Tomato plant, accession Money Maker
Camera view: horizontal (90 deg, fisheye); turntable rotation: 330 degrees
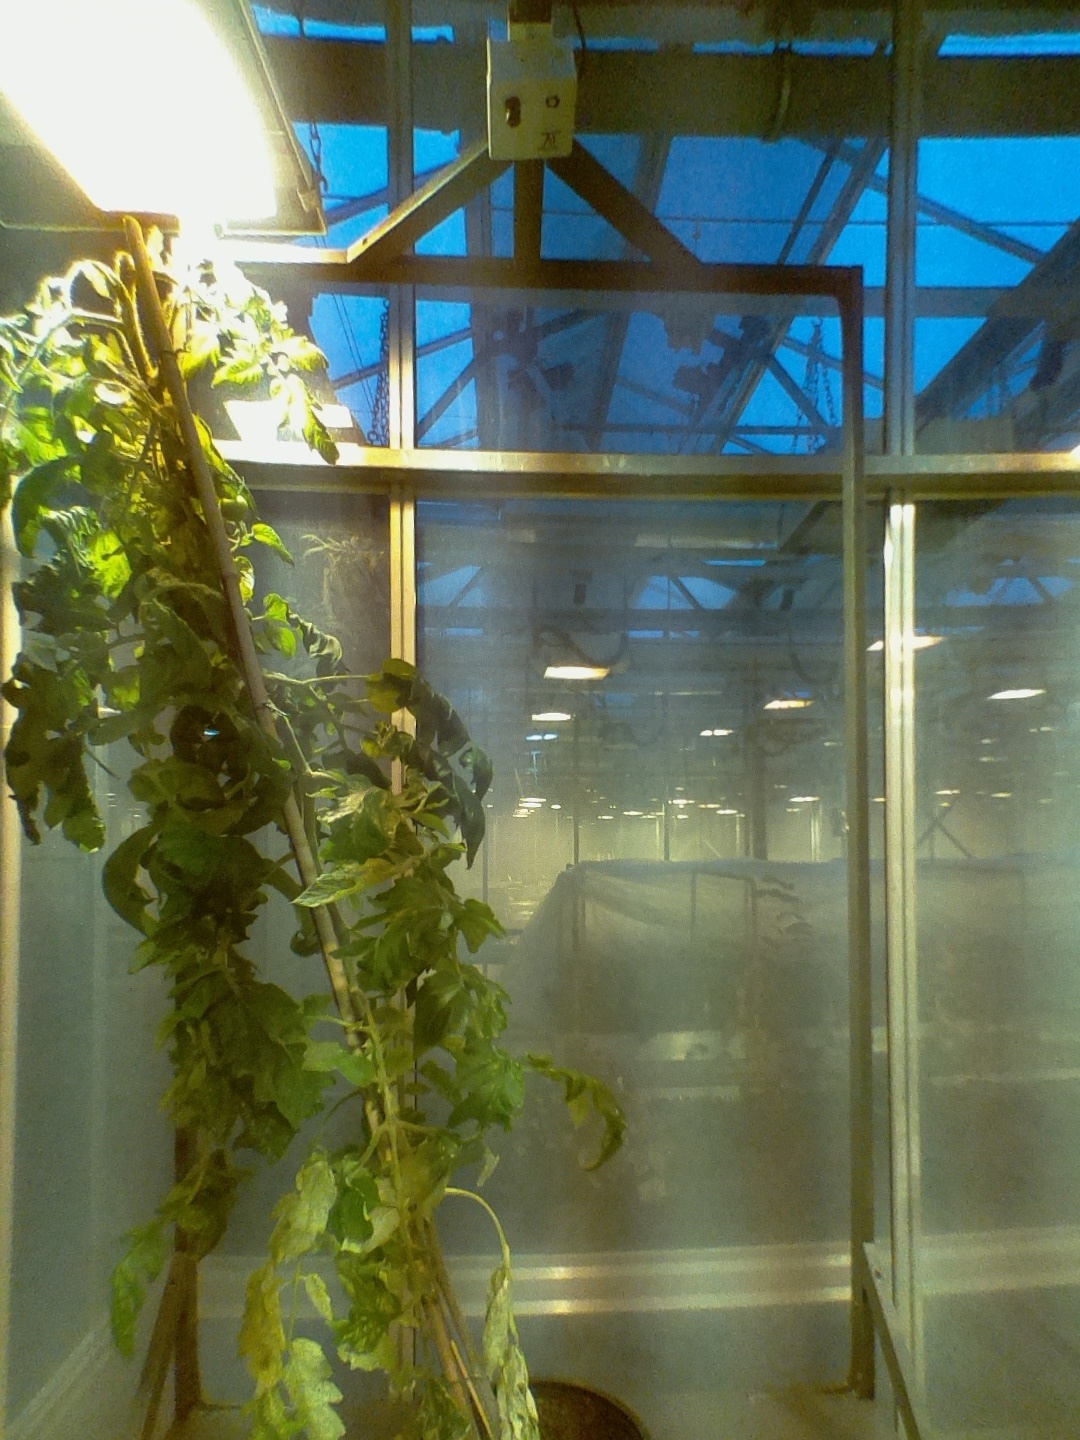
BBCH growth stage 71: 10%-20% of final fruit size